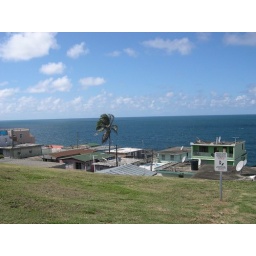
Sandwiched between the ocean and the city walls of Old San Juan, La Perla is the most beautiful ghetto in the world